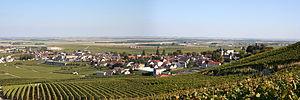
Avize - Marne - France vue panoramique
Avize est une commune française, située dans le département de la Marne en région Grand Est.